Walter Coxen

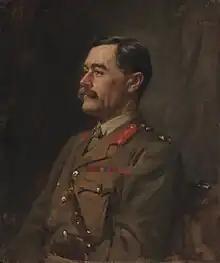
Portrait of Brigadier General Walter Coxen drawn in 1919

Major General Walter Adams Coxen (22 June 1870 – 15 December 1949) was a senior Australian Army officer in the First World War. In April 1930 Coxen was promoted to the position of Chief of the General Staff. He retired in 1931.